Isa Khan Niazi

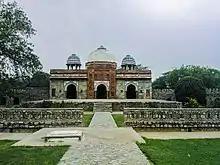
Isa Khan's mosque, across his tomb in the Humayun's Tomb complex.

Isa Khan belonged to a Pashtun tribe, Niazi. His descendants are still living in Qila Niazi, Paktia Province, Afghanistan, and in Isakhel Mianwali district Pakistan, Khawaneen of Isakhel are direct descendants of Isa Khan Niazi. The municipality was created in 1875